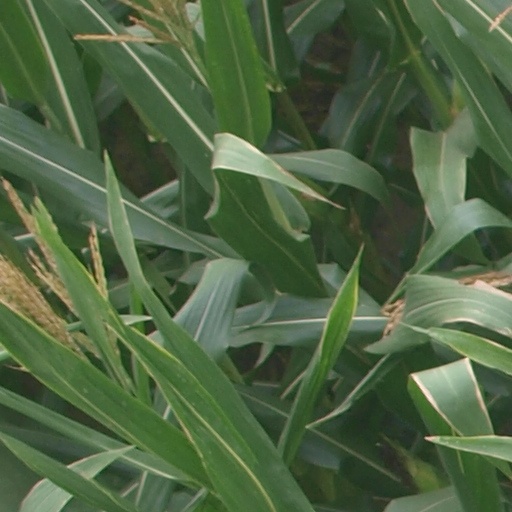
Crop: maize; corn